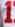
Number: 1